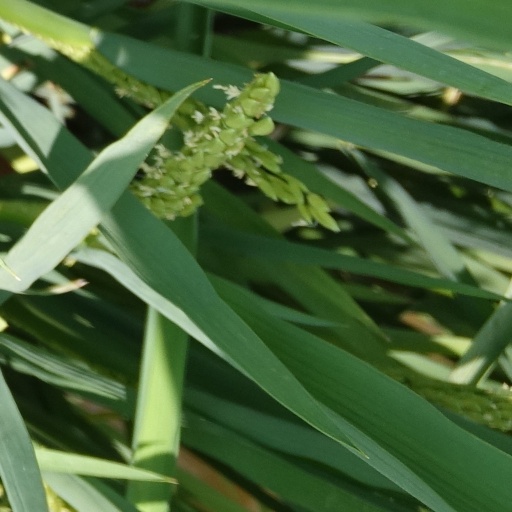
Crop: rice